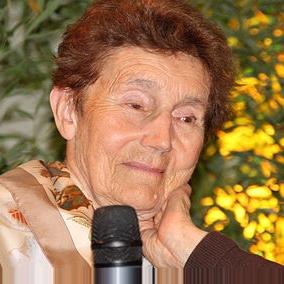
Age: 84